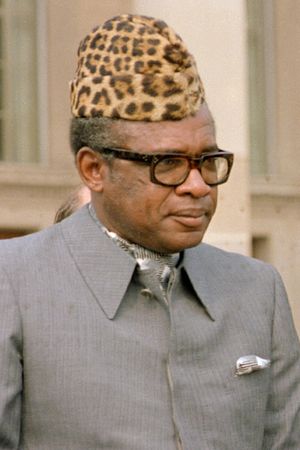
Mobutu Sese Seko
Mobutu Sese Seko Nkuku Ngbendu wa Za Banga var præsident i Zaïre i ca. 32 år. Hans styre var autoritært, anti-kolonialistisk og anti-kommunistisk.